Battle of Sampford Courtenay

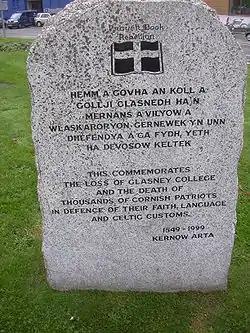
Monument marking the defeat of Cornish forces

Russell was under the impression that the rebels from Devon and Cornwall had been defeated already and the news interrupted his plans to send 1,000 men into the South West by ship to cut off his enemy’s retreat. His own forces had been further strengthened by the arrival of a force under Provost Marshal Sir Anthony Kingston. He now had an army of more than 8,000, vastly outnumbering what remained of his opposition.